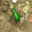
Label: beetle